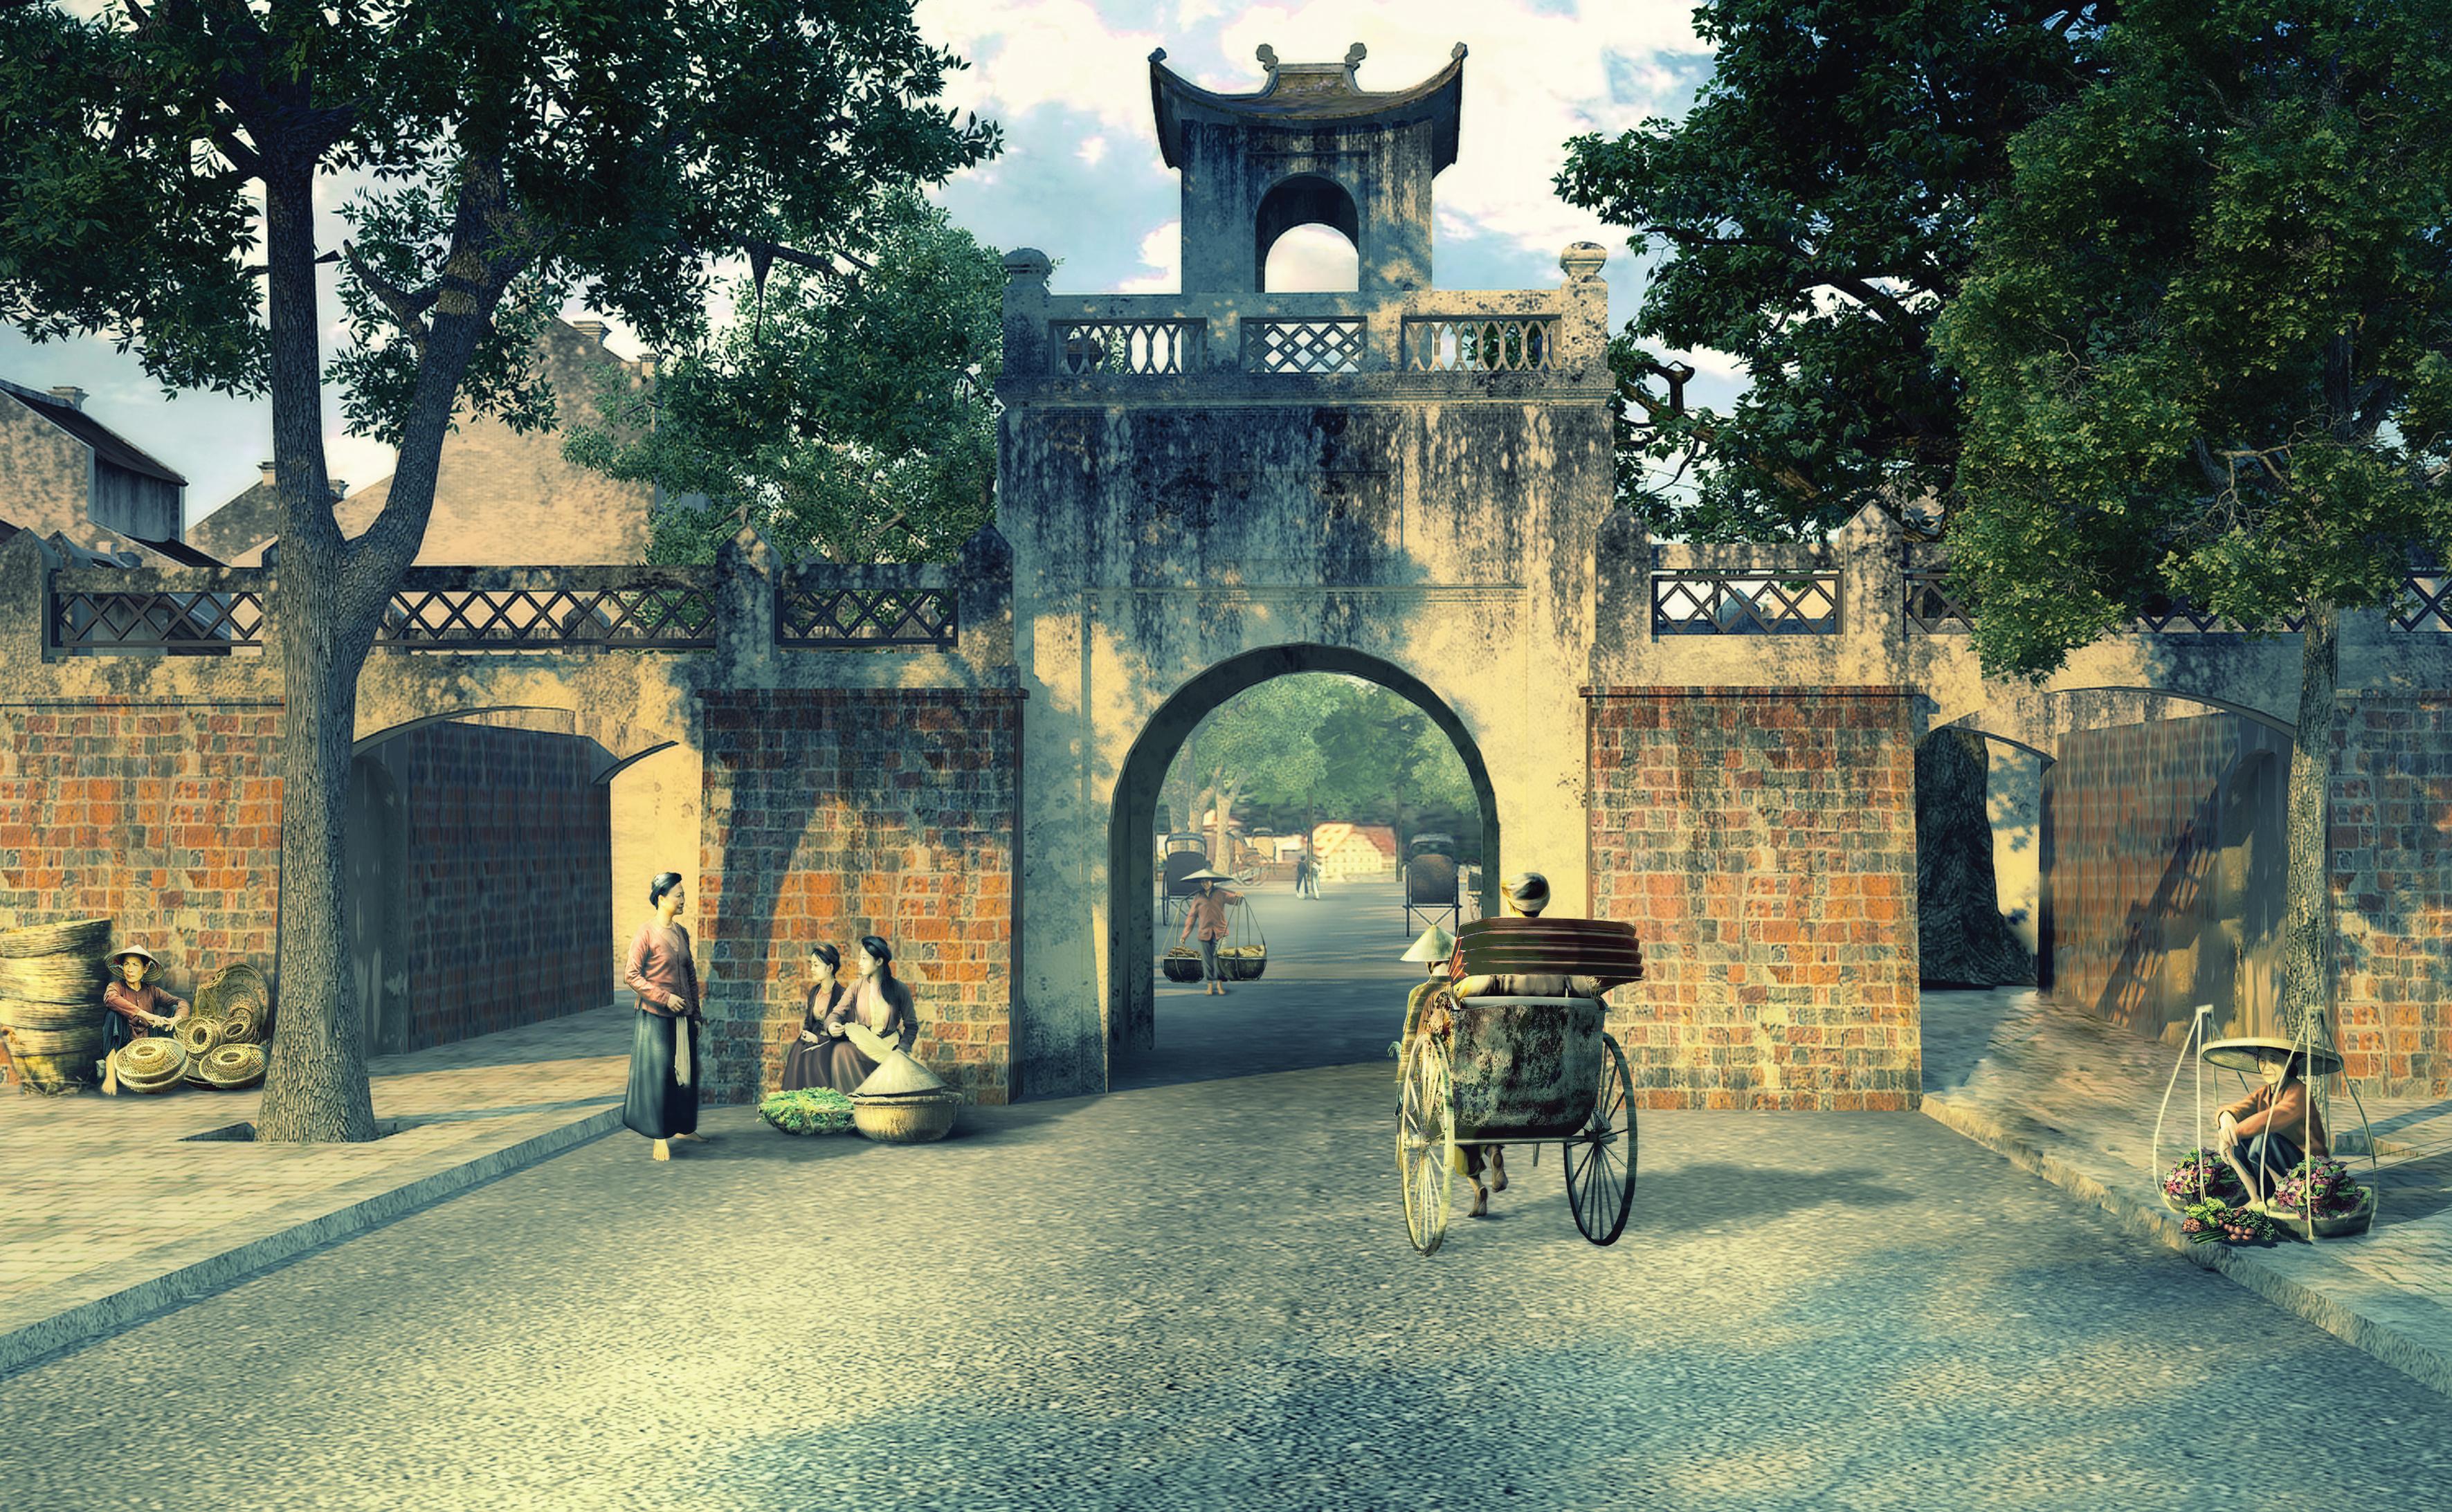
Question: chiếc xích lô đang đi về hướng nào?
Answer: hướng đi vào cổng thành